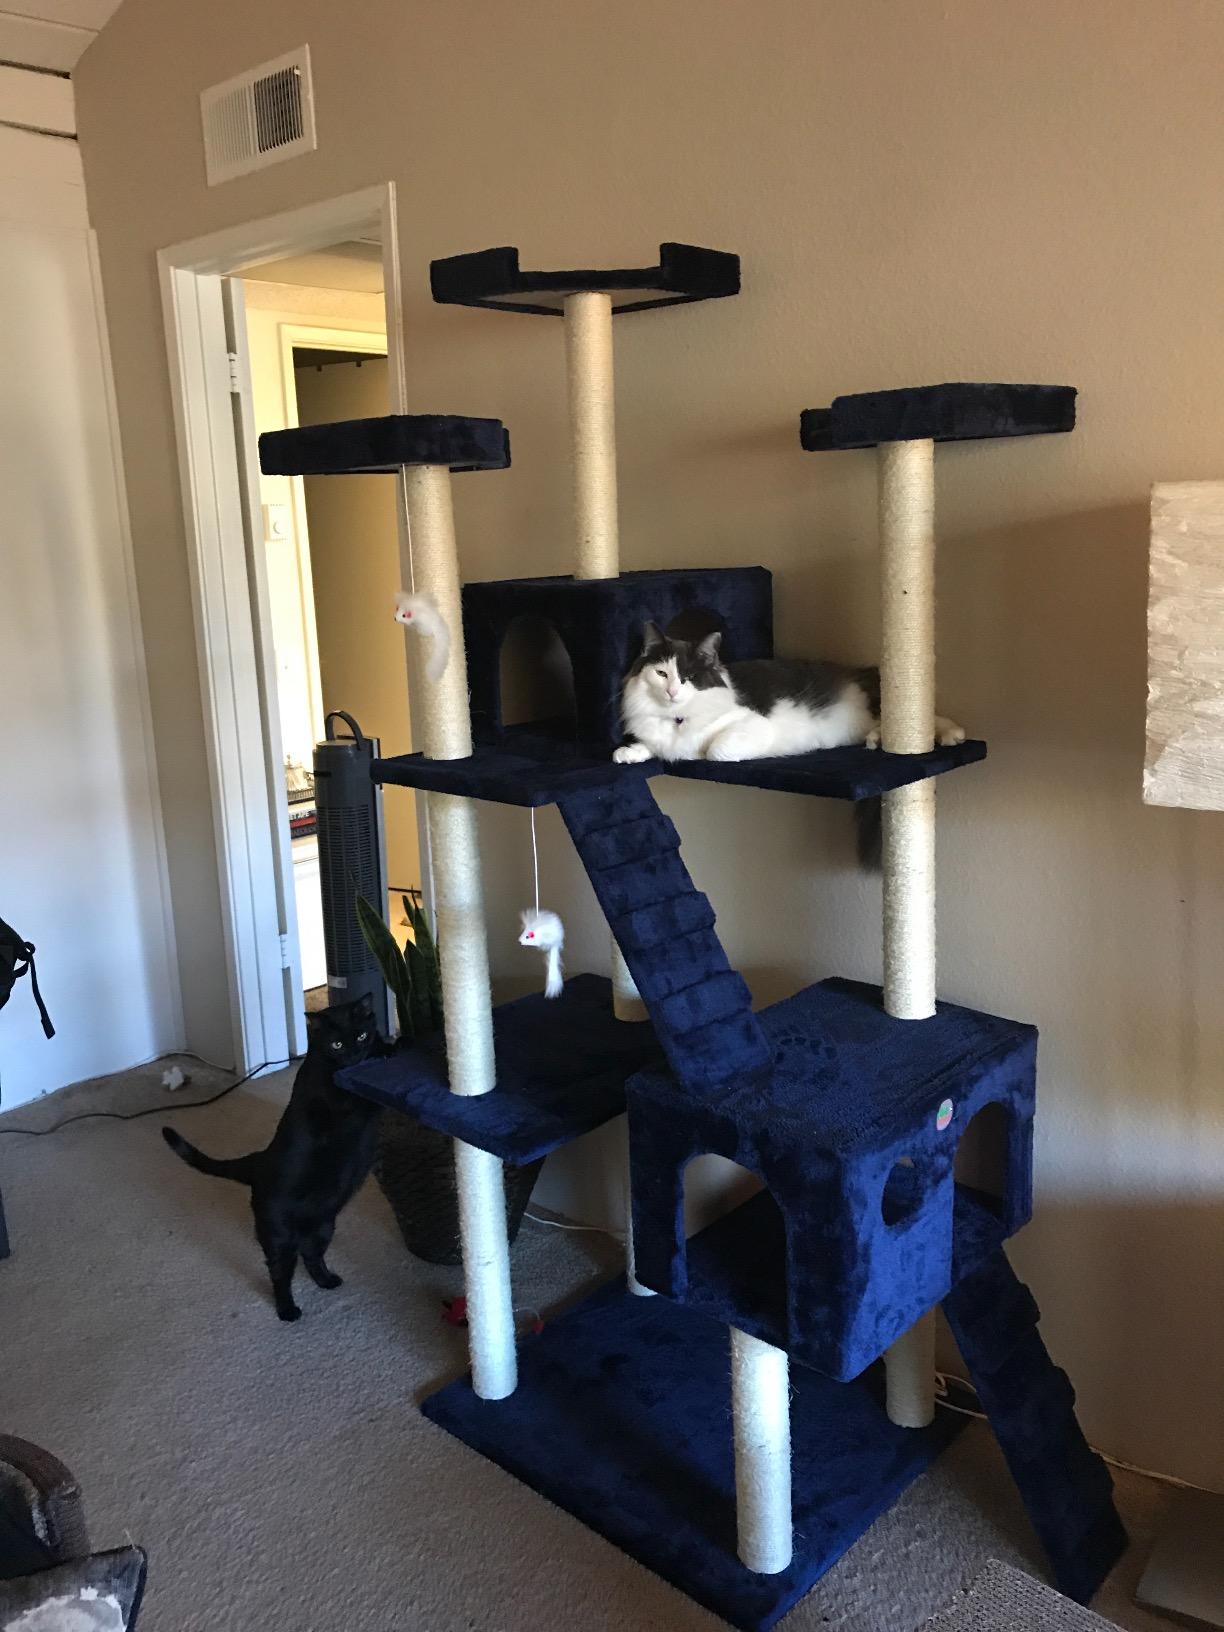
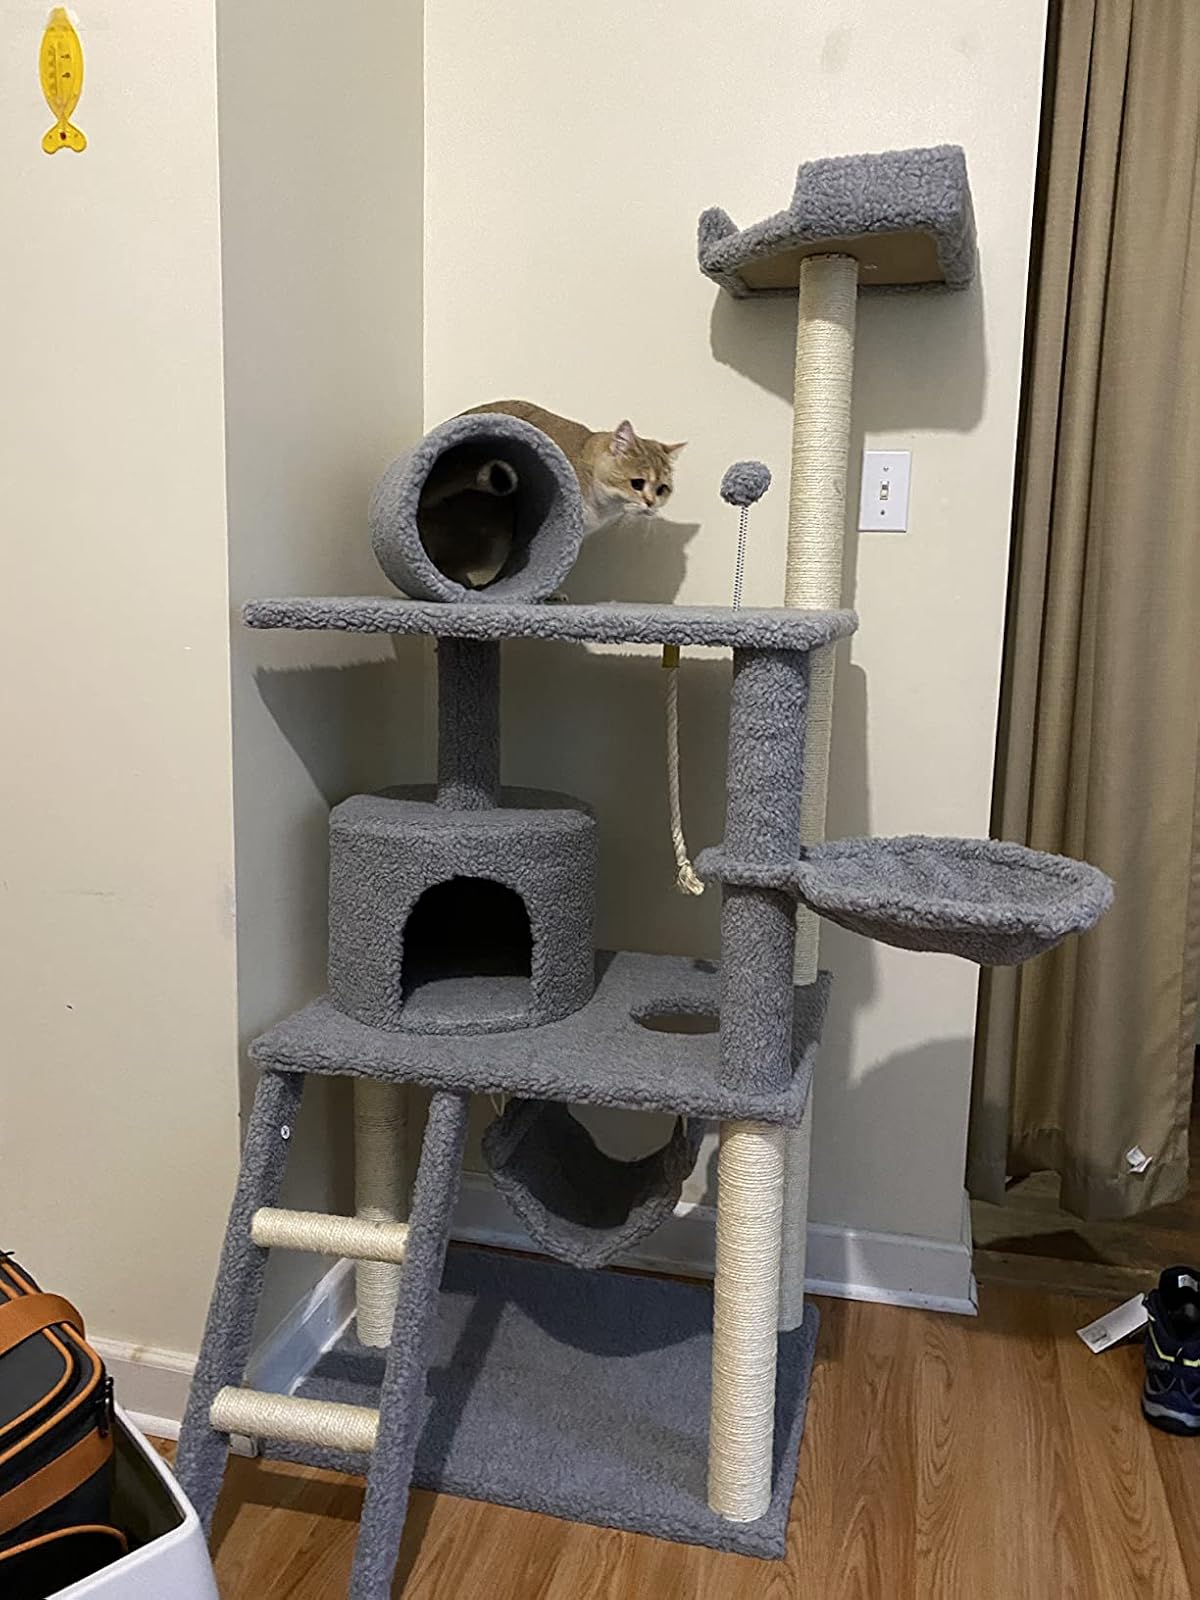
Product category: items_cat tree
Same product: no